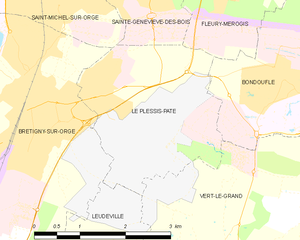
Carte des communes françaises Le Plessis-Pâté